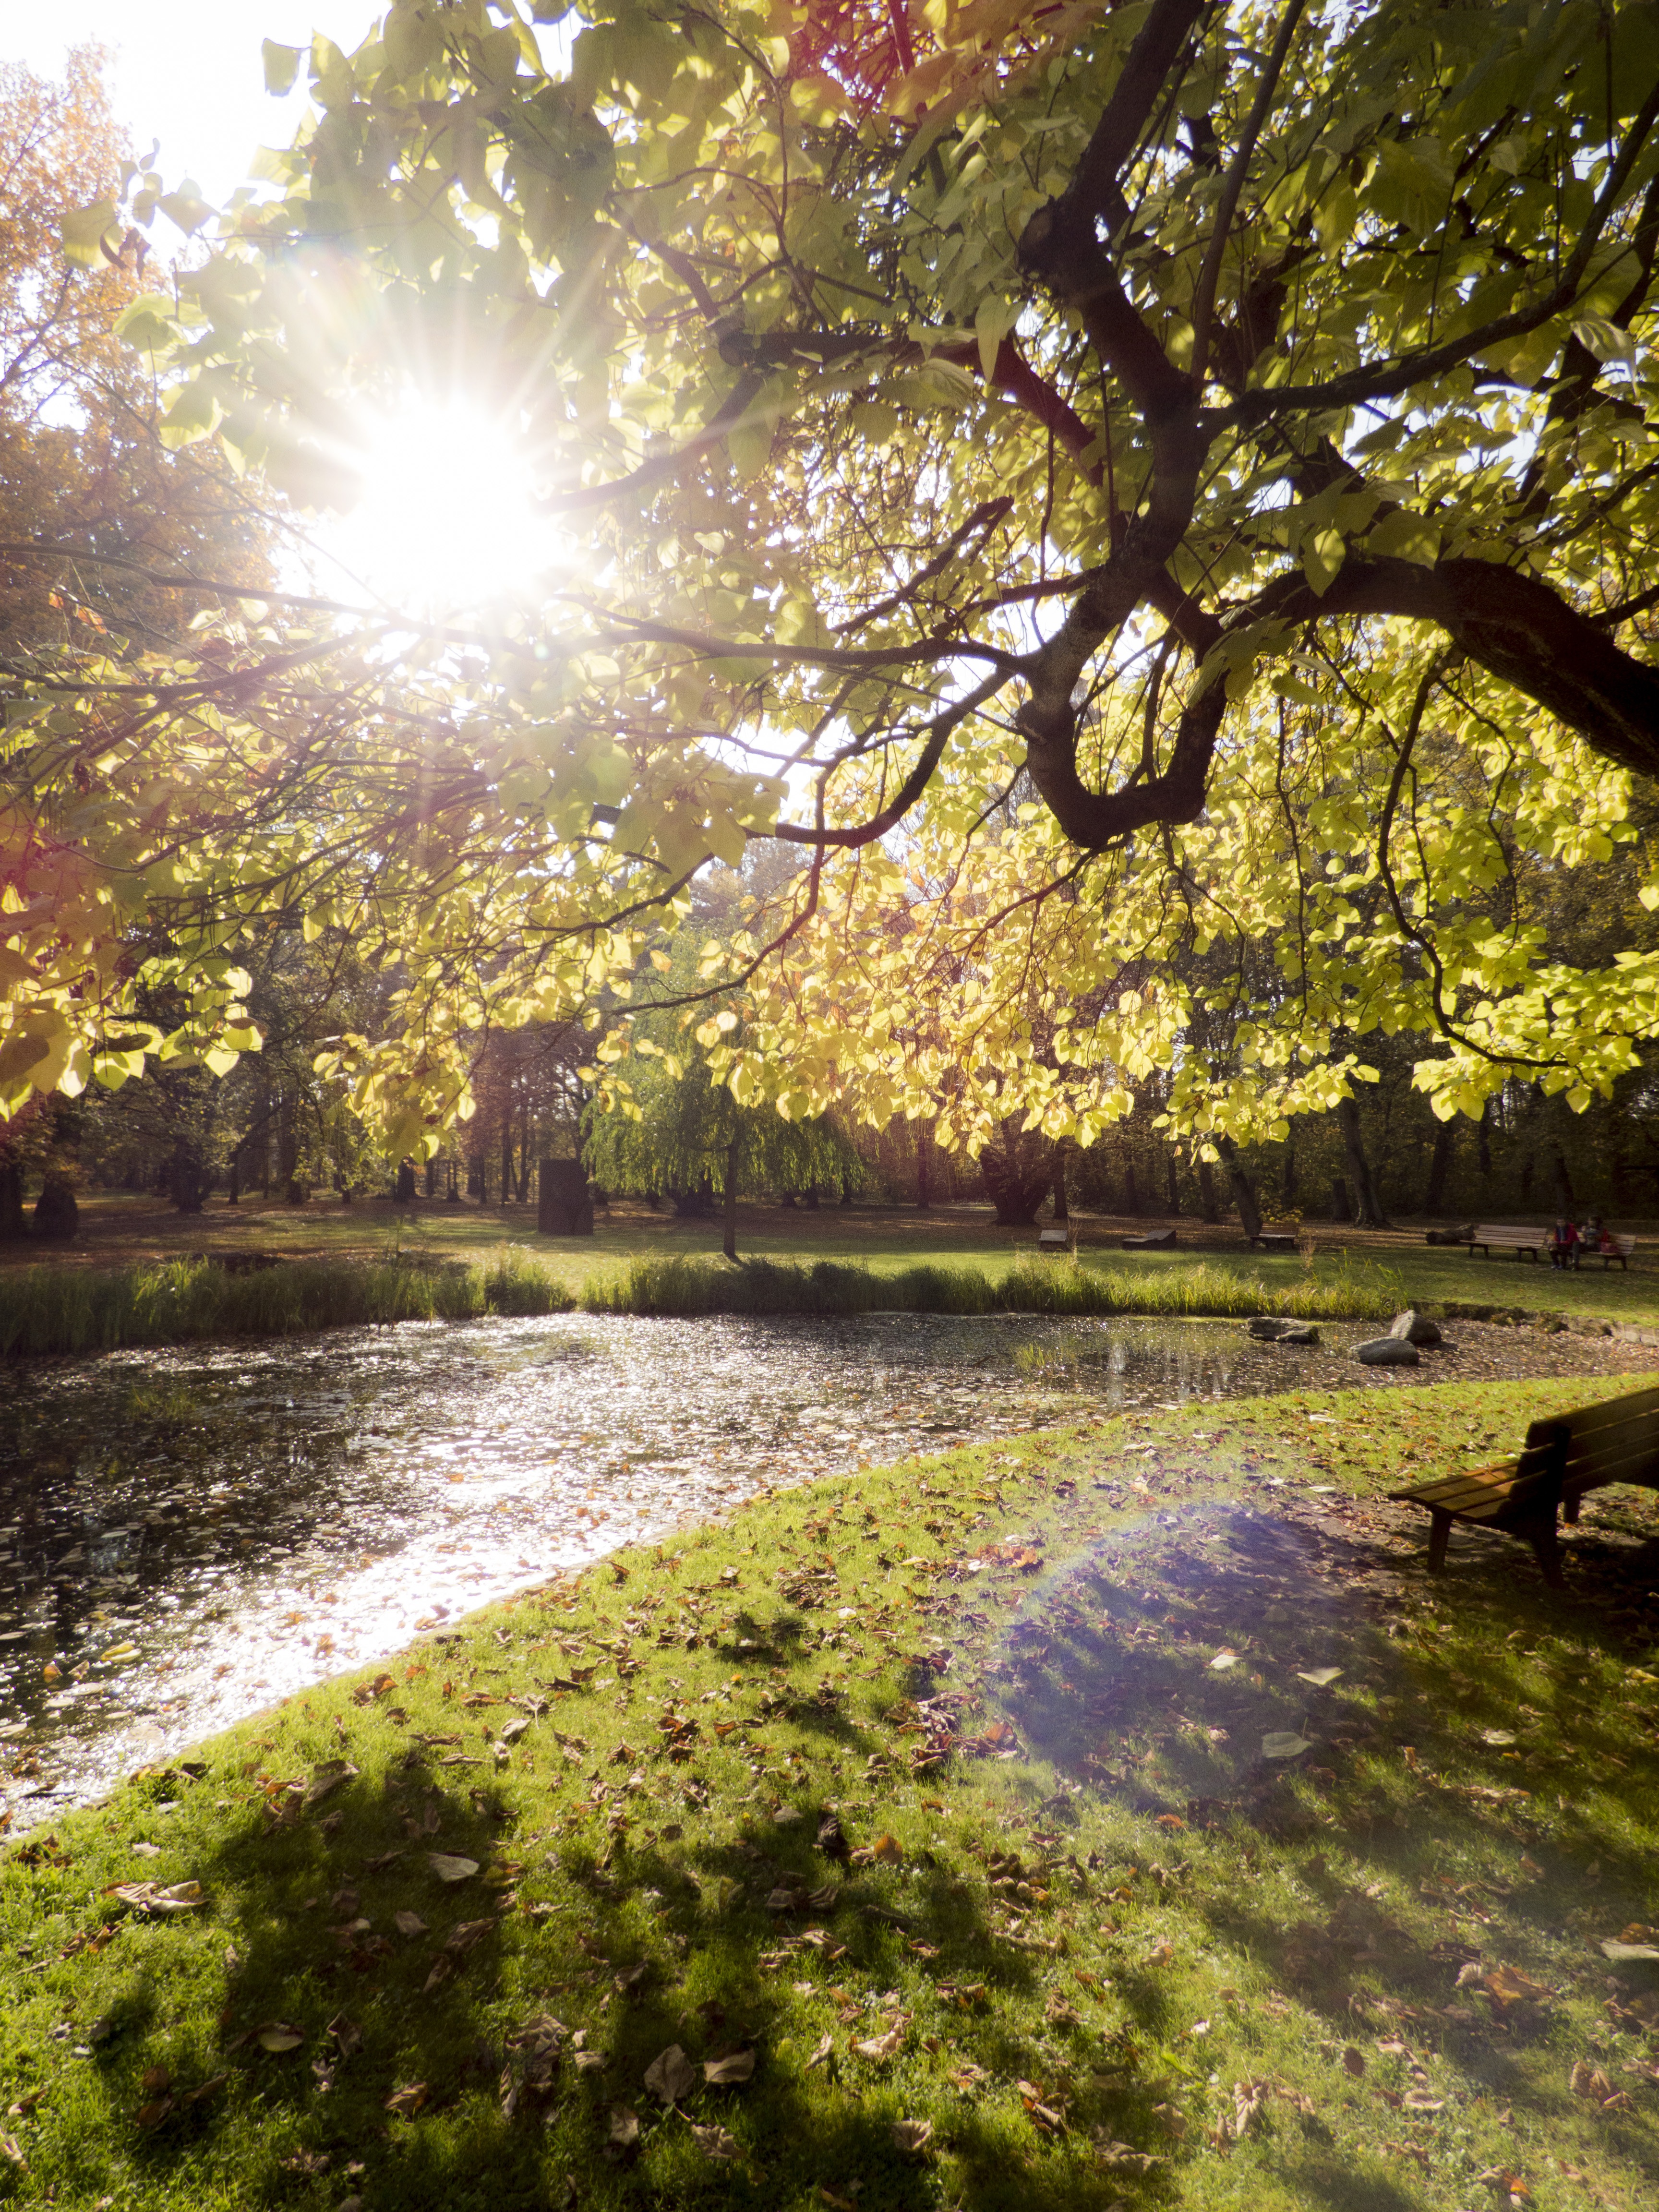
landscape, tree, water, nature, forest, plant, sunlight, morning, leaf, flower, river, pond, stream, reflection, autumn, botany, season, waterway, body of water, leaves, woodland, mood, golden autumn, woody plant